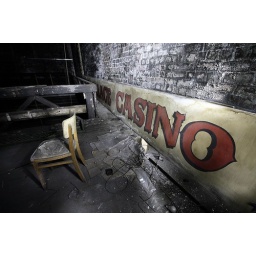
An old casino sign up in the flys